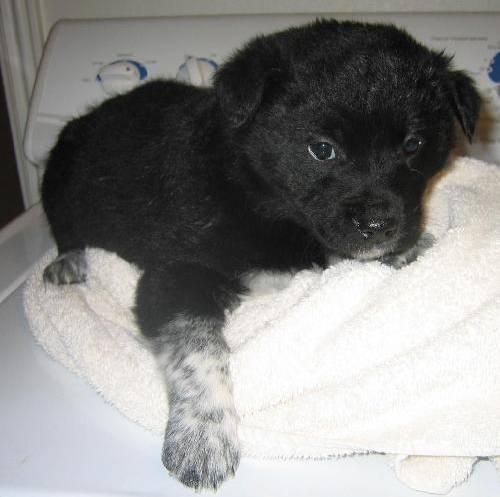
dog